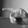
ASL letter: P